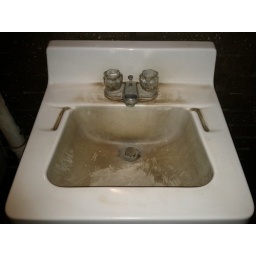
This was the sink in the bathroom of the rest stop. I rode the bus!